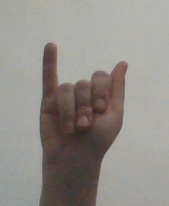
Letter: meem